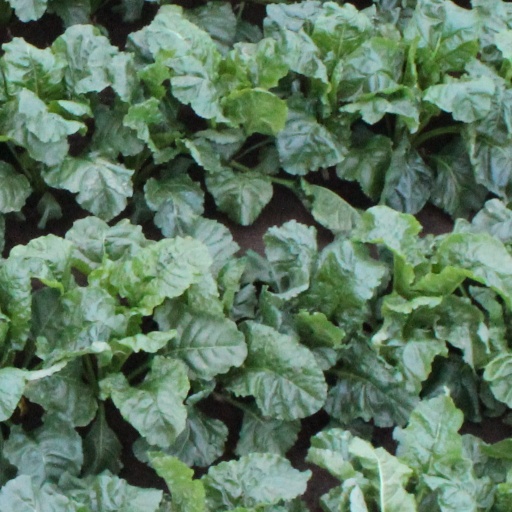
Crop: sugar beet